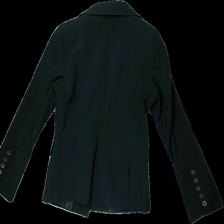
View: back
Type: Blazer
Category: Ladies
Brand: Lindex
Colors: Black
Material: 100% Polyester
Cut: Regular
Size: 38
Price range: 50-100
Recommended usage: Reuse
Description: Black blazer